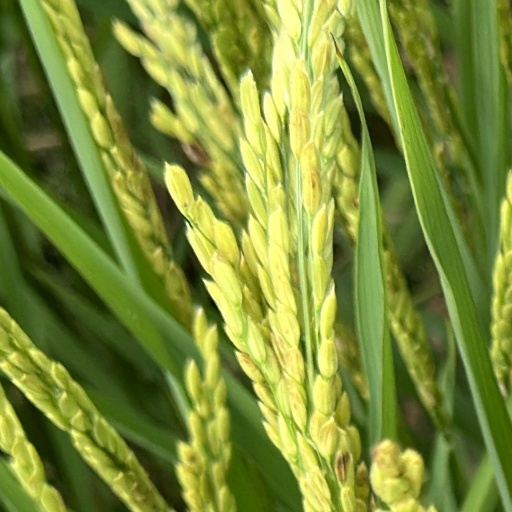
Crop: rice